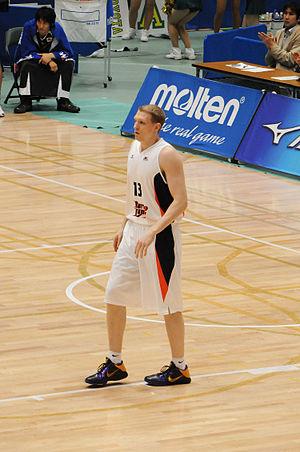
Christian Maråker, né le 24 septembre 1982, à Varberg, en Suède, est un joueur suédois de basket-ball. Il évolue au poste d'ailier fort.